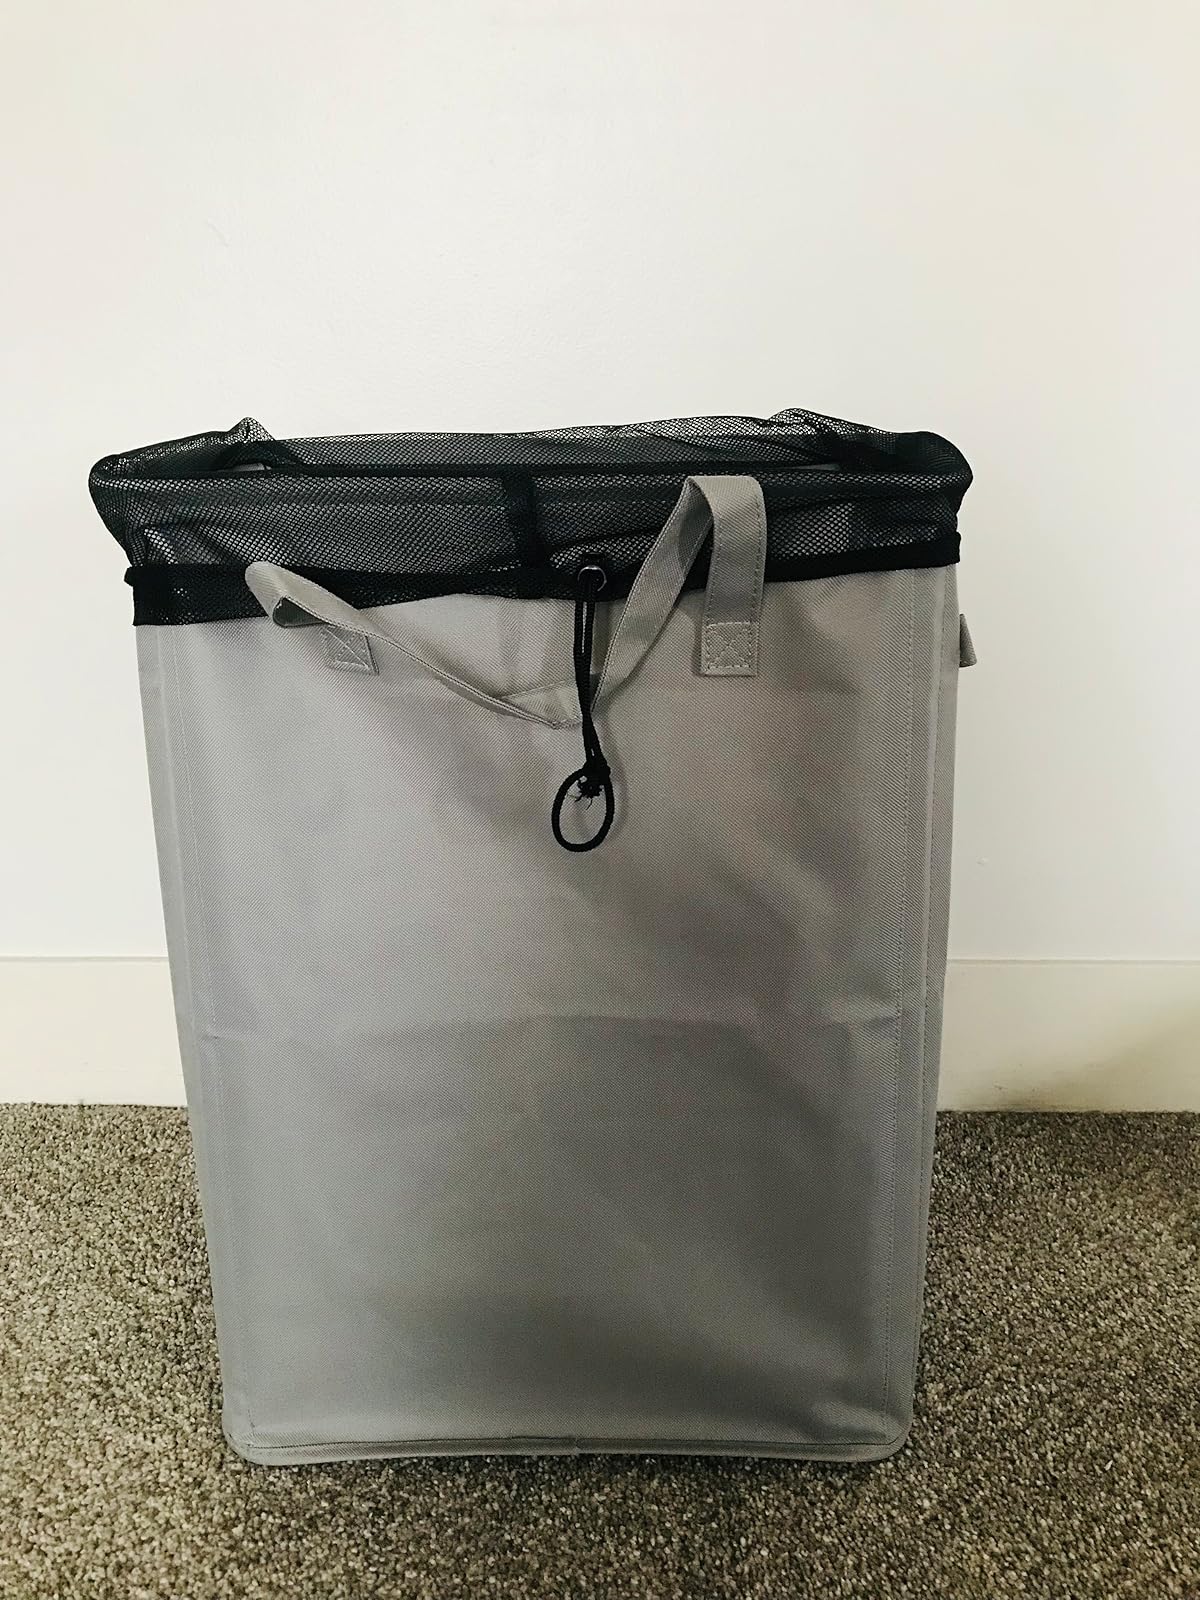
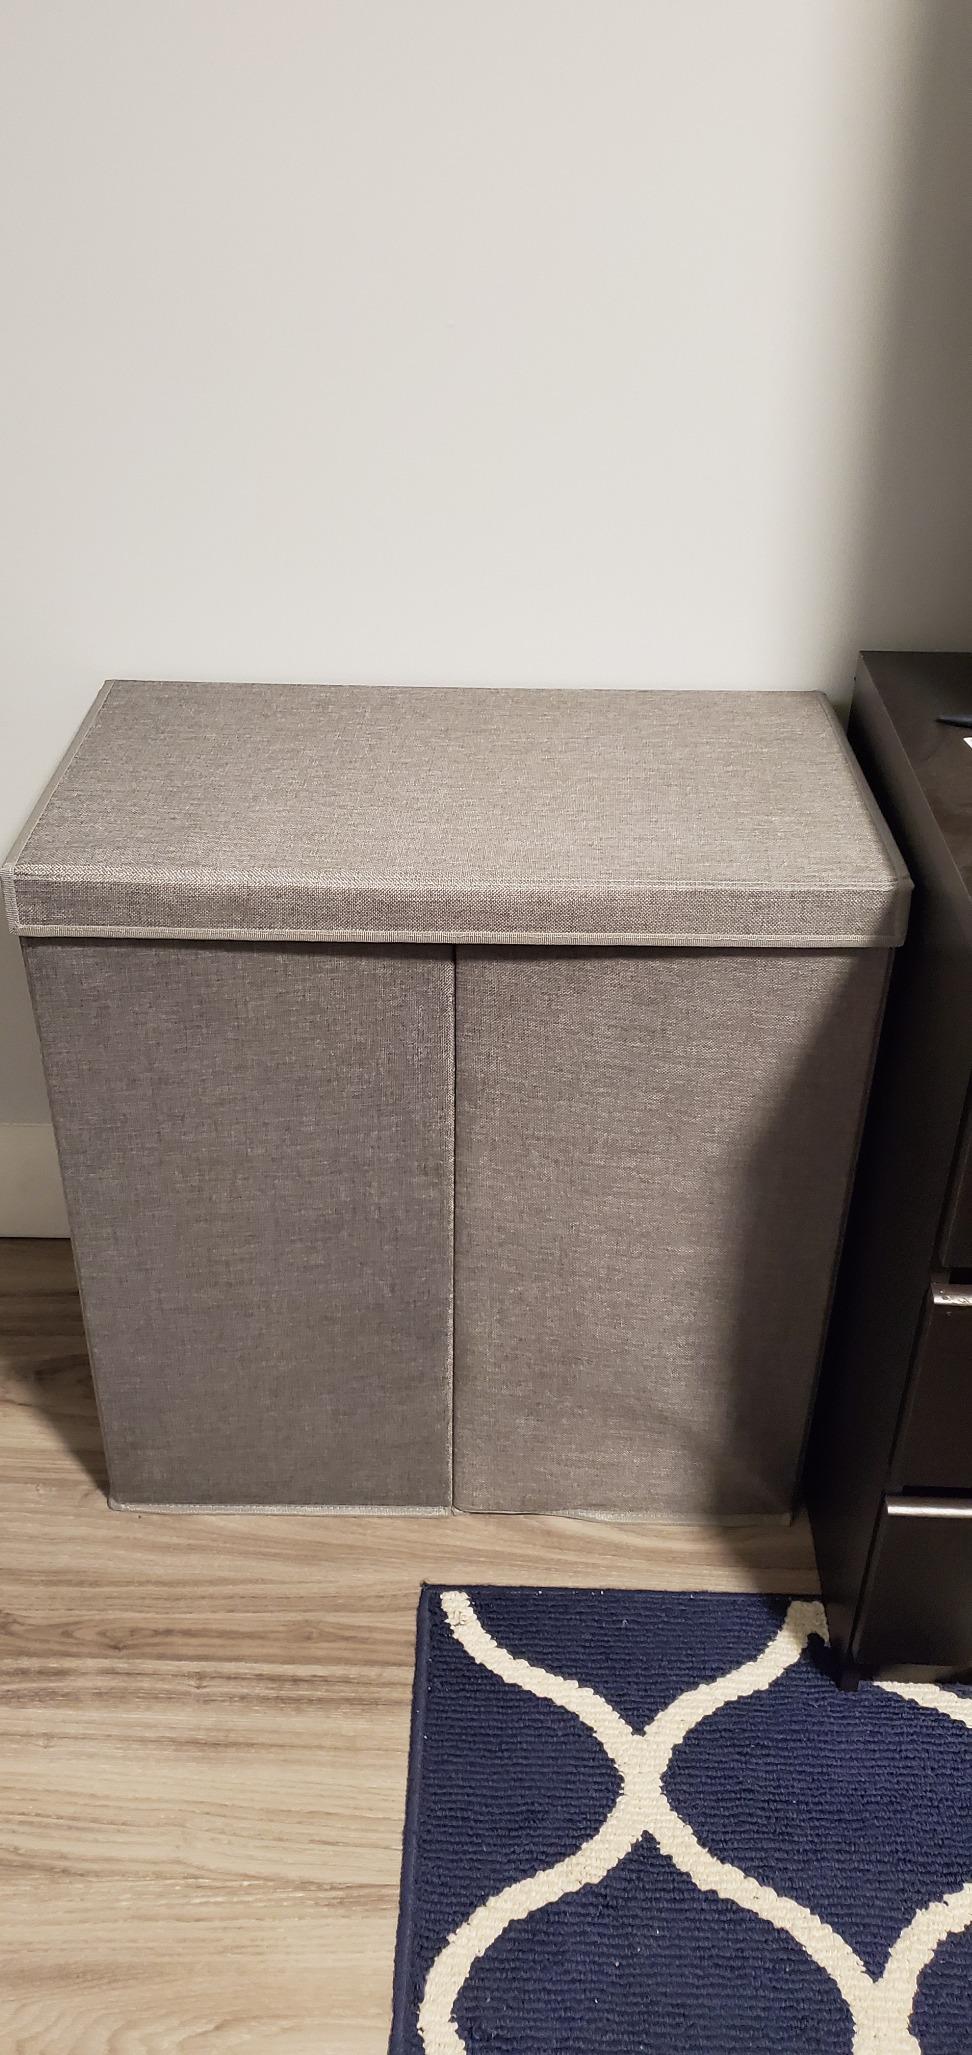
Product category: items_hamper
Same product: no